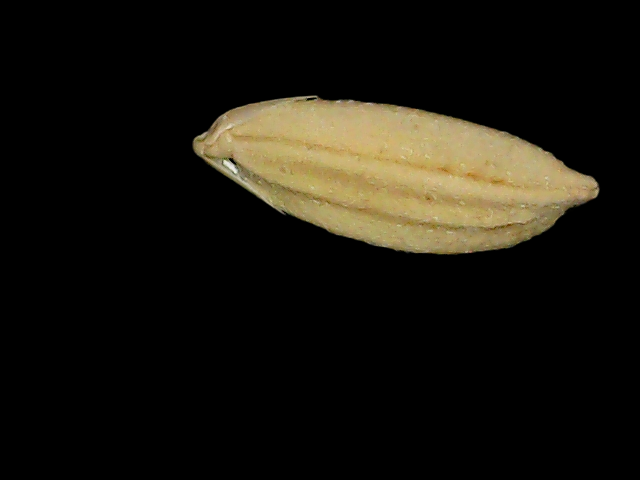
Rice variety: Bd52